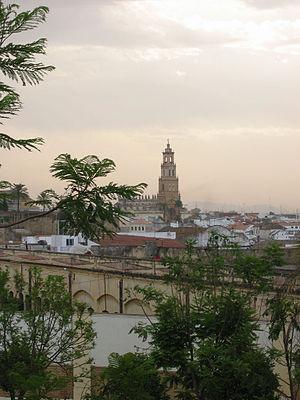
Utrera est une commune de la province de Séville dans la communauté autonome d'Andalousie. Elle appartient à l'agglomération de commune du Bas Guadalquivir et fait partie de la comarque de la Campiña.